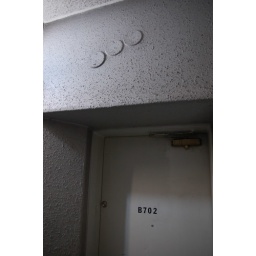
is a mixed-use residential and office tower designed by architect Kisho Kurokawa and located in Shimbashi, Tokyo, Japan.